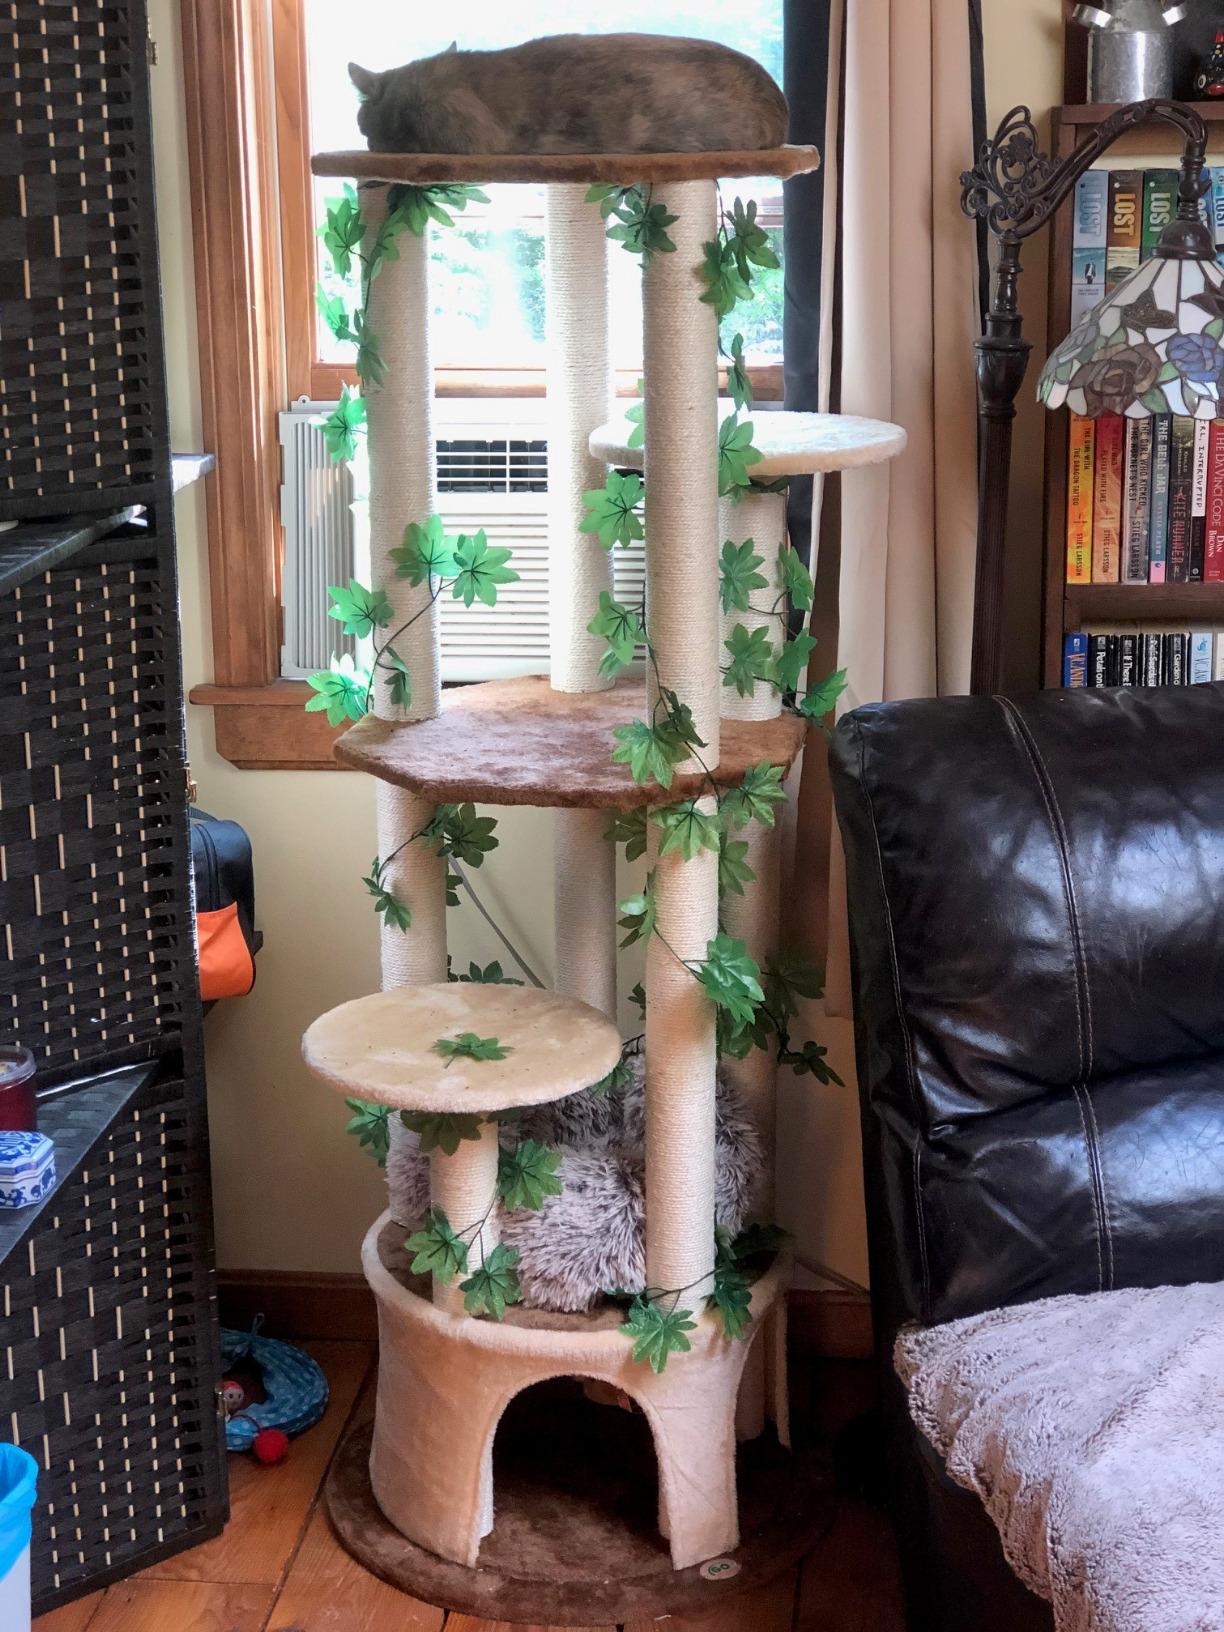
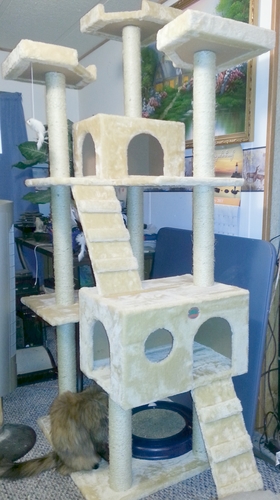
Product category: items_cat tree
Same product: no